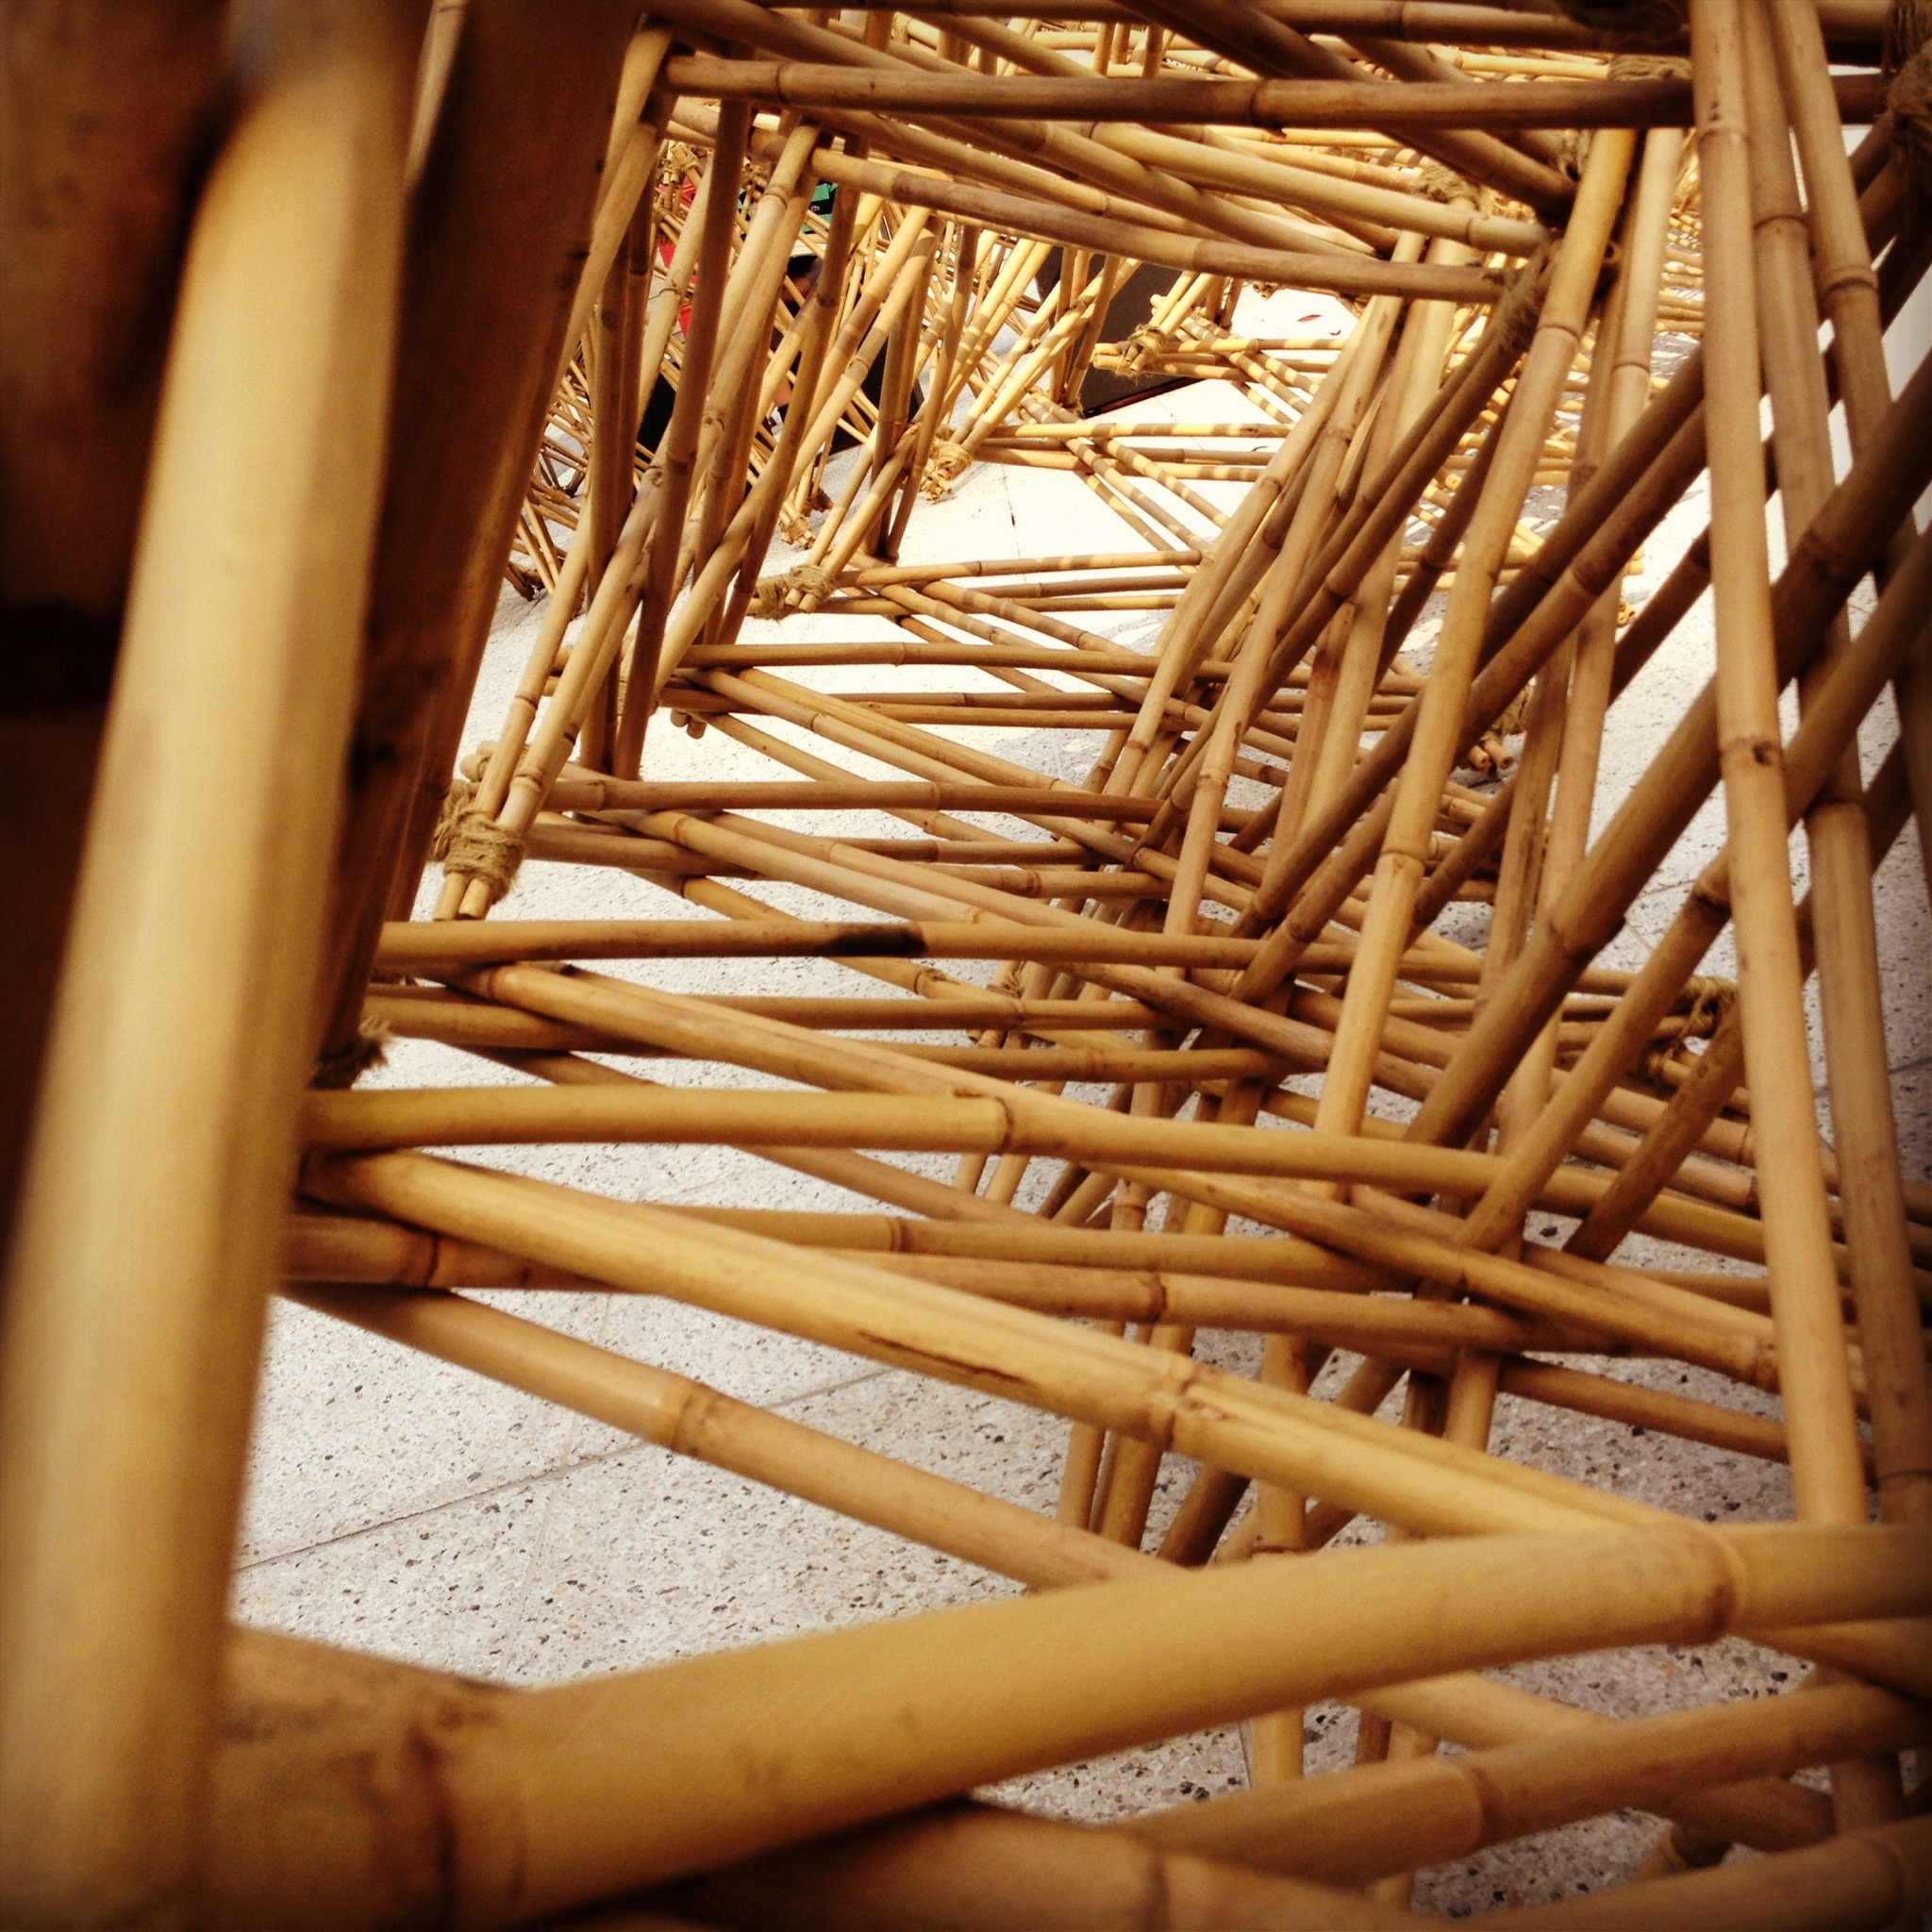
nature, structure, wood, texture, chair, construction, pattern, natural, brown, design, wooden, carving, bamboo